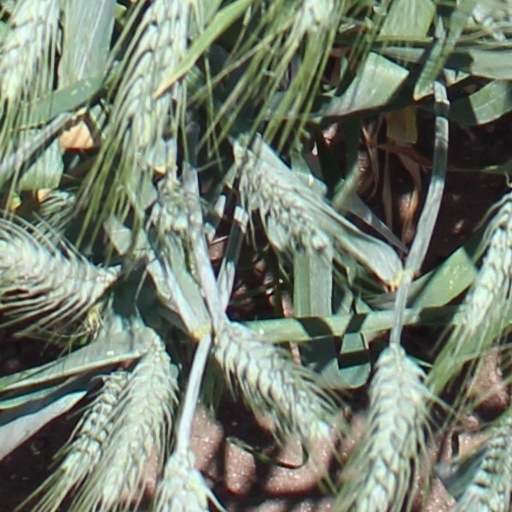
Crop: wheat